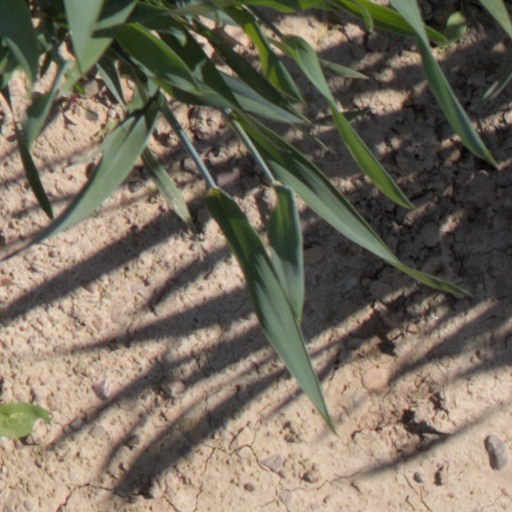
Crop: wheat